Julian Brazier

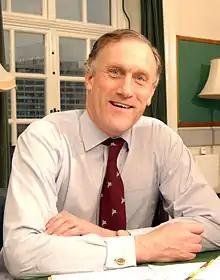
Brazier in 2005

Sir Julian William Hendy Brazier (born 24 July 1953) is a British Conservative Party politician. He was the Member of Parliament (MP) for Canterbury from 1987 to 2017. Since 2019, he has served as the President of Catholics in the Conservative Party.